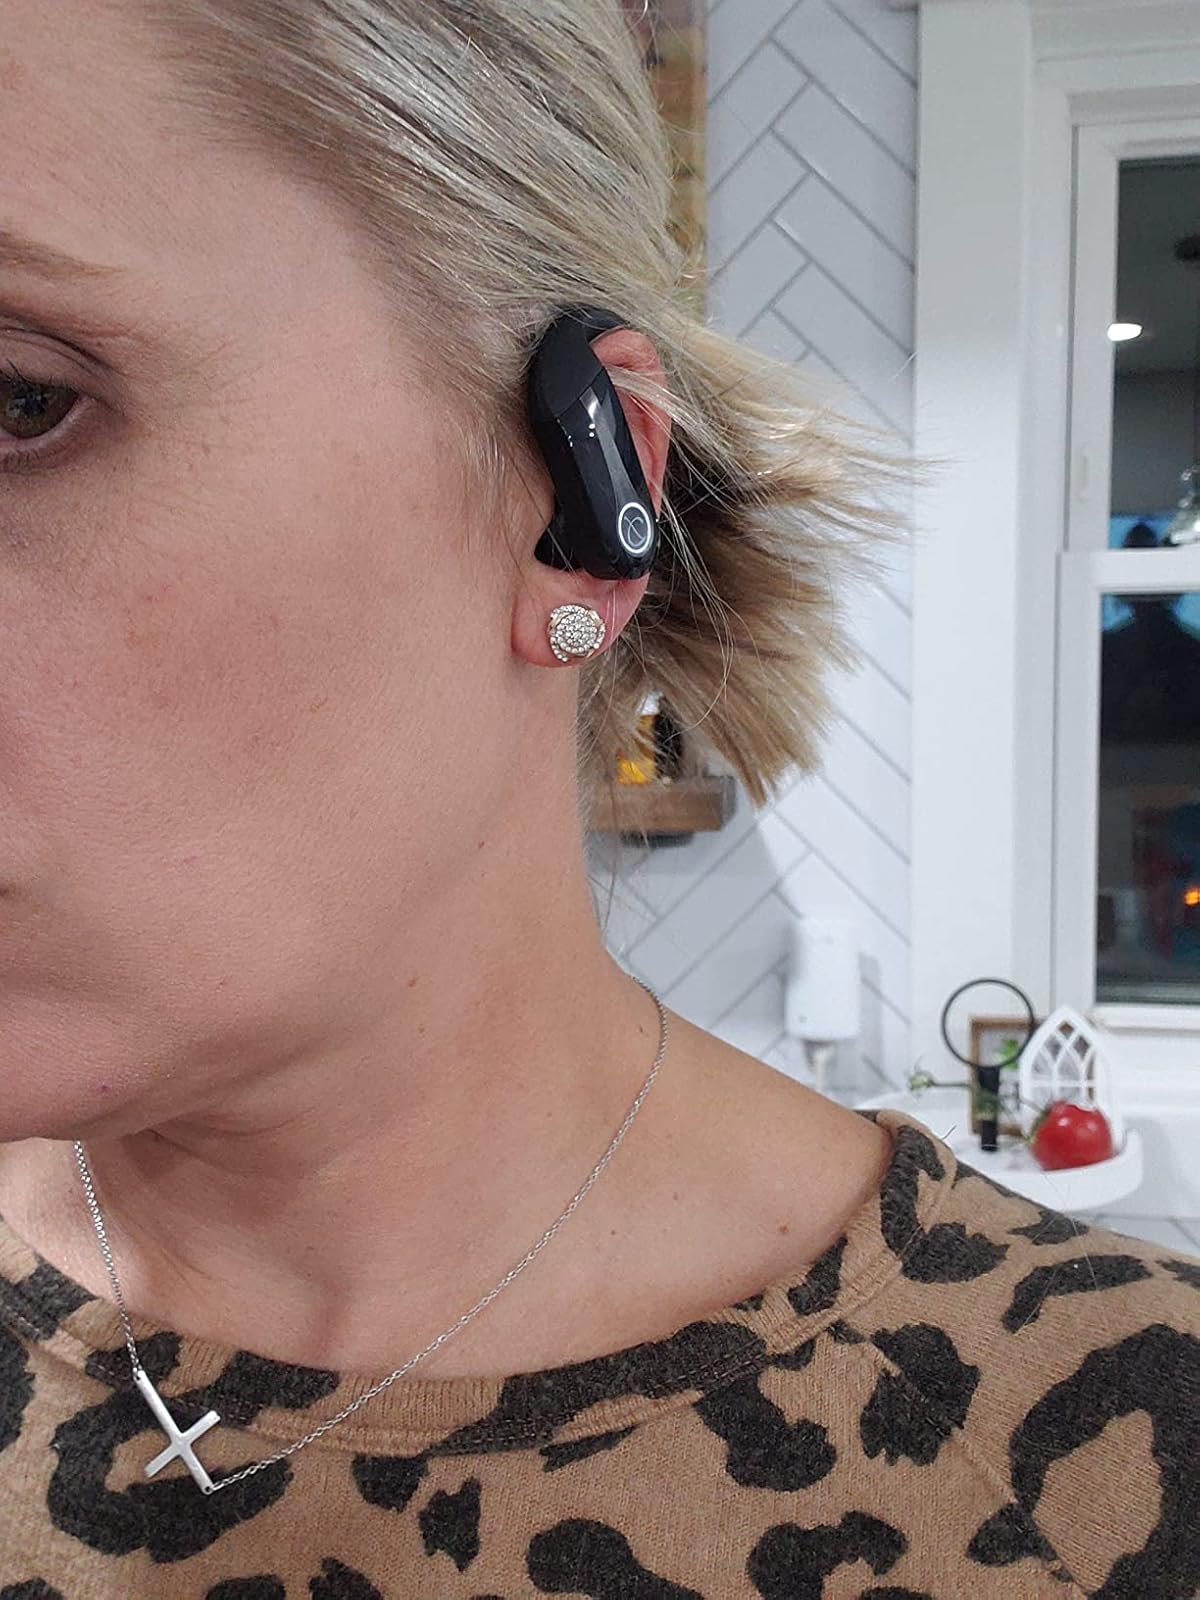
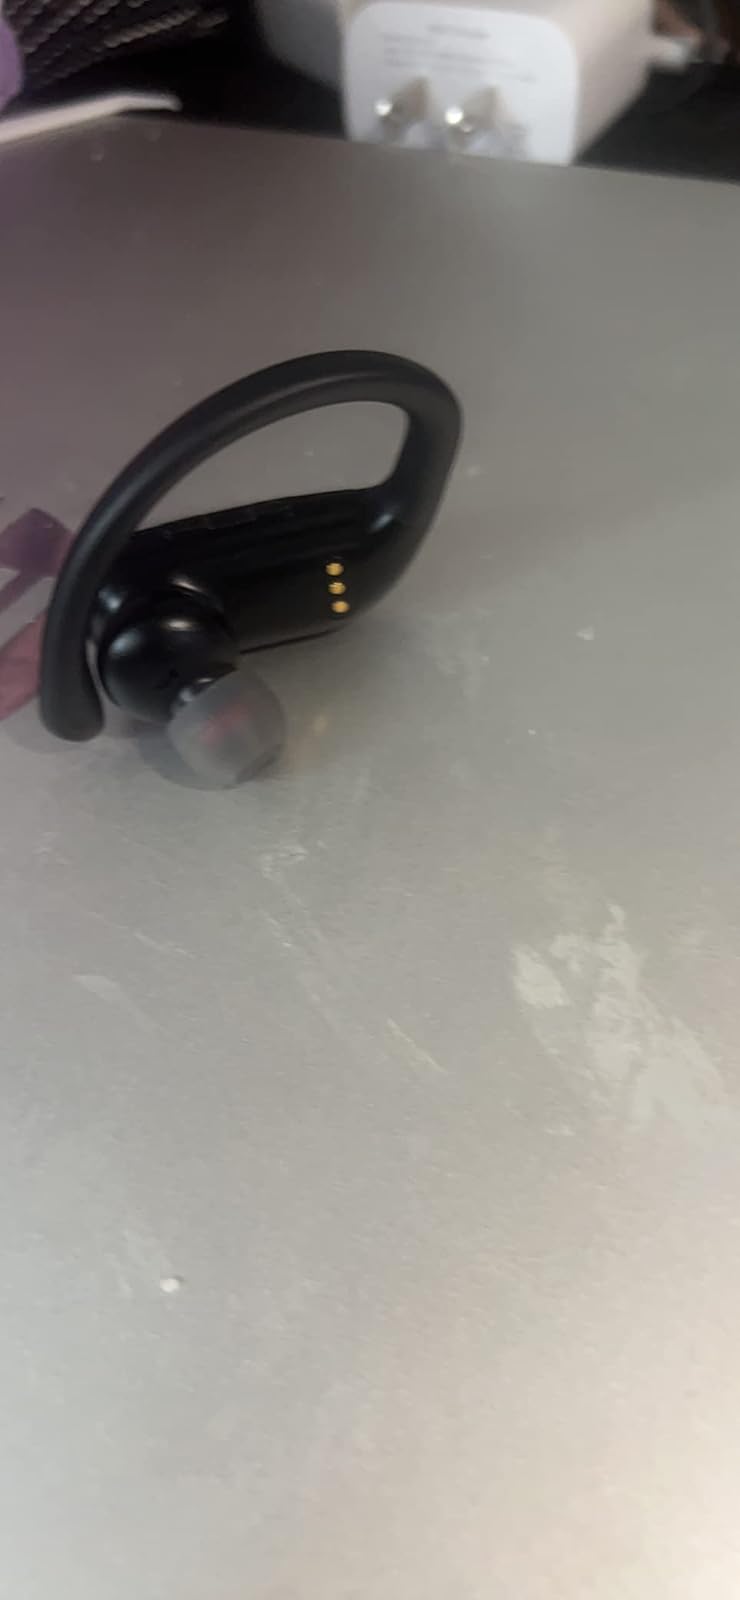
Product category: earbuds
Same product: no